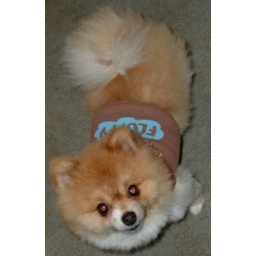
The popular &amp;quot;I'm Not Fat Just Fluffy&amp;quot; dog shirt by Ruff Ruff &amp;amp; Meow. Submitted by A. Hahn